Mario Marazzani

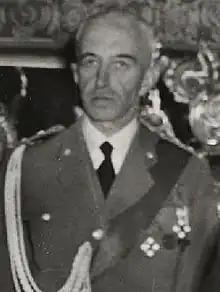

Mario Marazzani (Vercelli, 28 July 1887 – Novara, 15 January 1969) was an Italian general during World War II. After the war he became first aide-de-camp to the President of the Italian Republic.